Xochistlahuaca

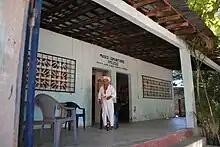
Amuzgo man in traditional dress in front of the Amuzgo Community Museum

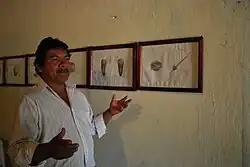
Ireneo Santa Ana Guerrero explaining images of textile weaving at the Amuzgo Community Museum

Most of the municipality's cultural heritage is based on that of the Amuzgos, as the largest community of this ethnicity. Children from the municipality have been gathering indigenous oral stories for recording as part of the Concurso National de Narraciones Orales en Lenguas Indígenas (National Contest for Oral Narrations in Indigenous Languages). Juana Iriabth Moctezuma Tapia won the contest in 2004.